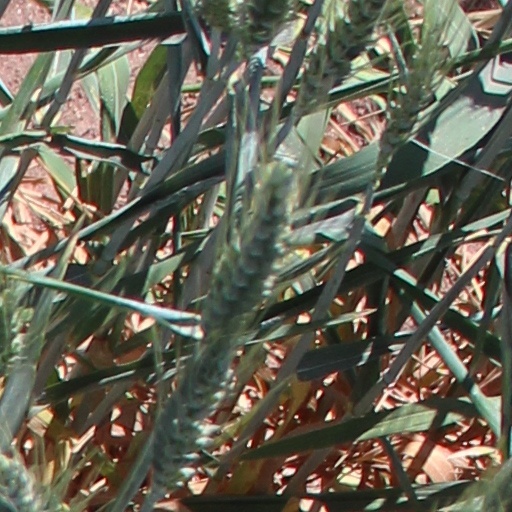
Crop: wheat